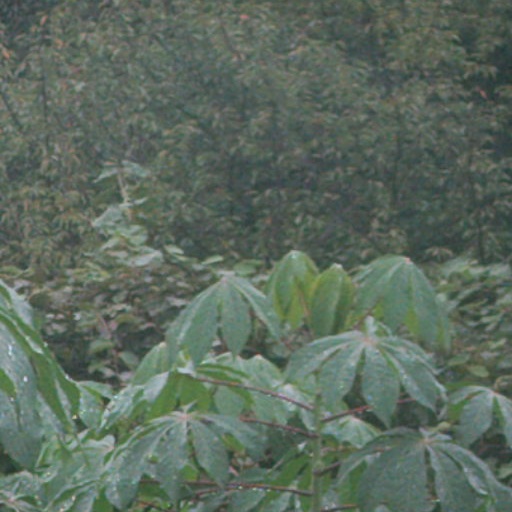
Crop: cassava